Alexandra Holden

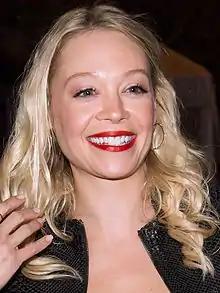
Alexandra Holden in 2011

Alexandra Holden is an American actress. Known for her film work in the comedy and horror genres, her credits include "In & Out" (1997), "Drop Dead Gorgeous" (1999), "Sugar & Spice" (2001), "The Hot Chick" (2002), "Wishcraft" (2002), "Dead End" (2003), and "Lovely Molly" (2011). Her television work includes recurring roles on series such as "Friends", "Ally McBeal", "Friday Night Lights", "Franklin & Bash", and "Rizzoli & Isles".